Saint-Pardon-de-Conques

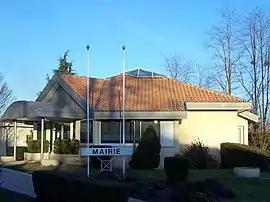
Town hall

Saint-Pardon-de-Conques is a commune in the Gironde department in Nouvelle-Aquitaine in southwestern France.